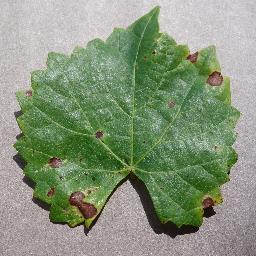
Label: Grape___Black_rot